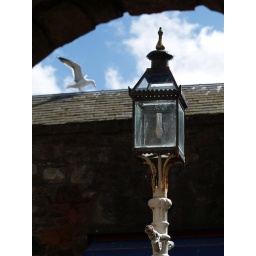
rusting lamp post in a back-alley off a back street in Ayr